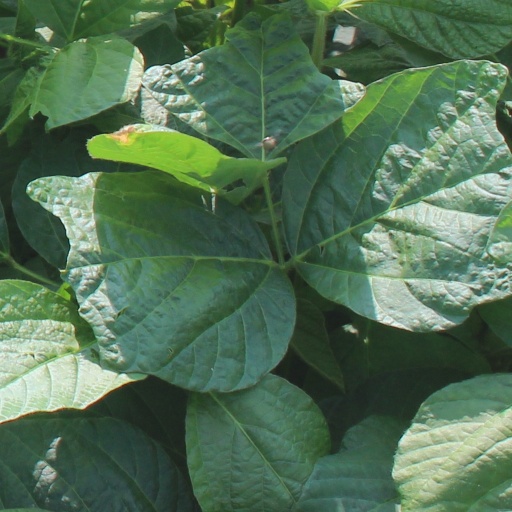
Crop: soybean